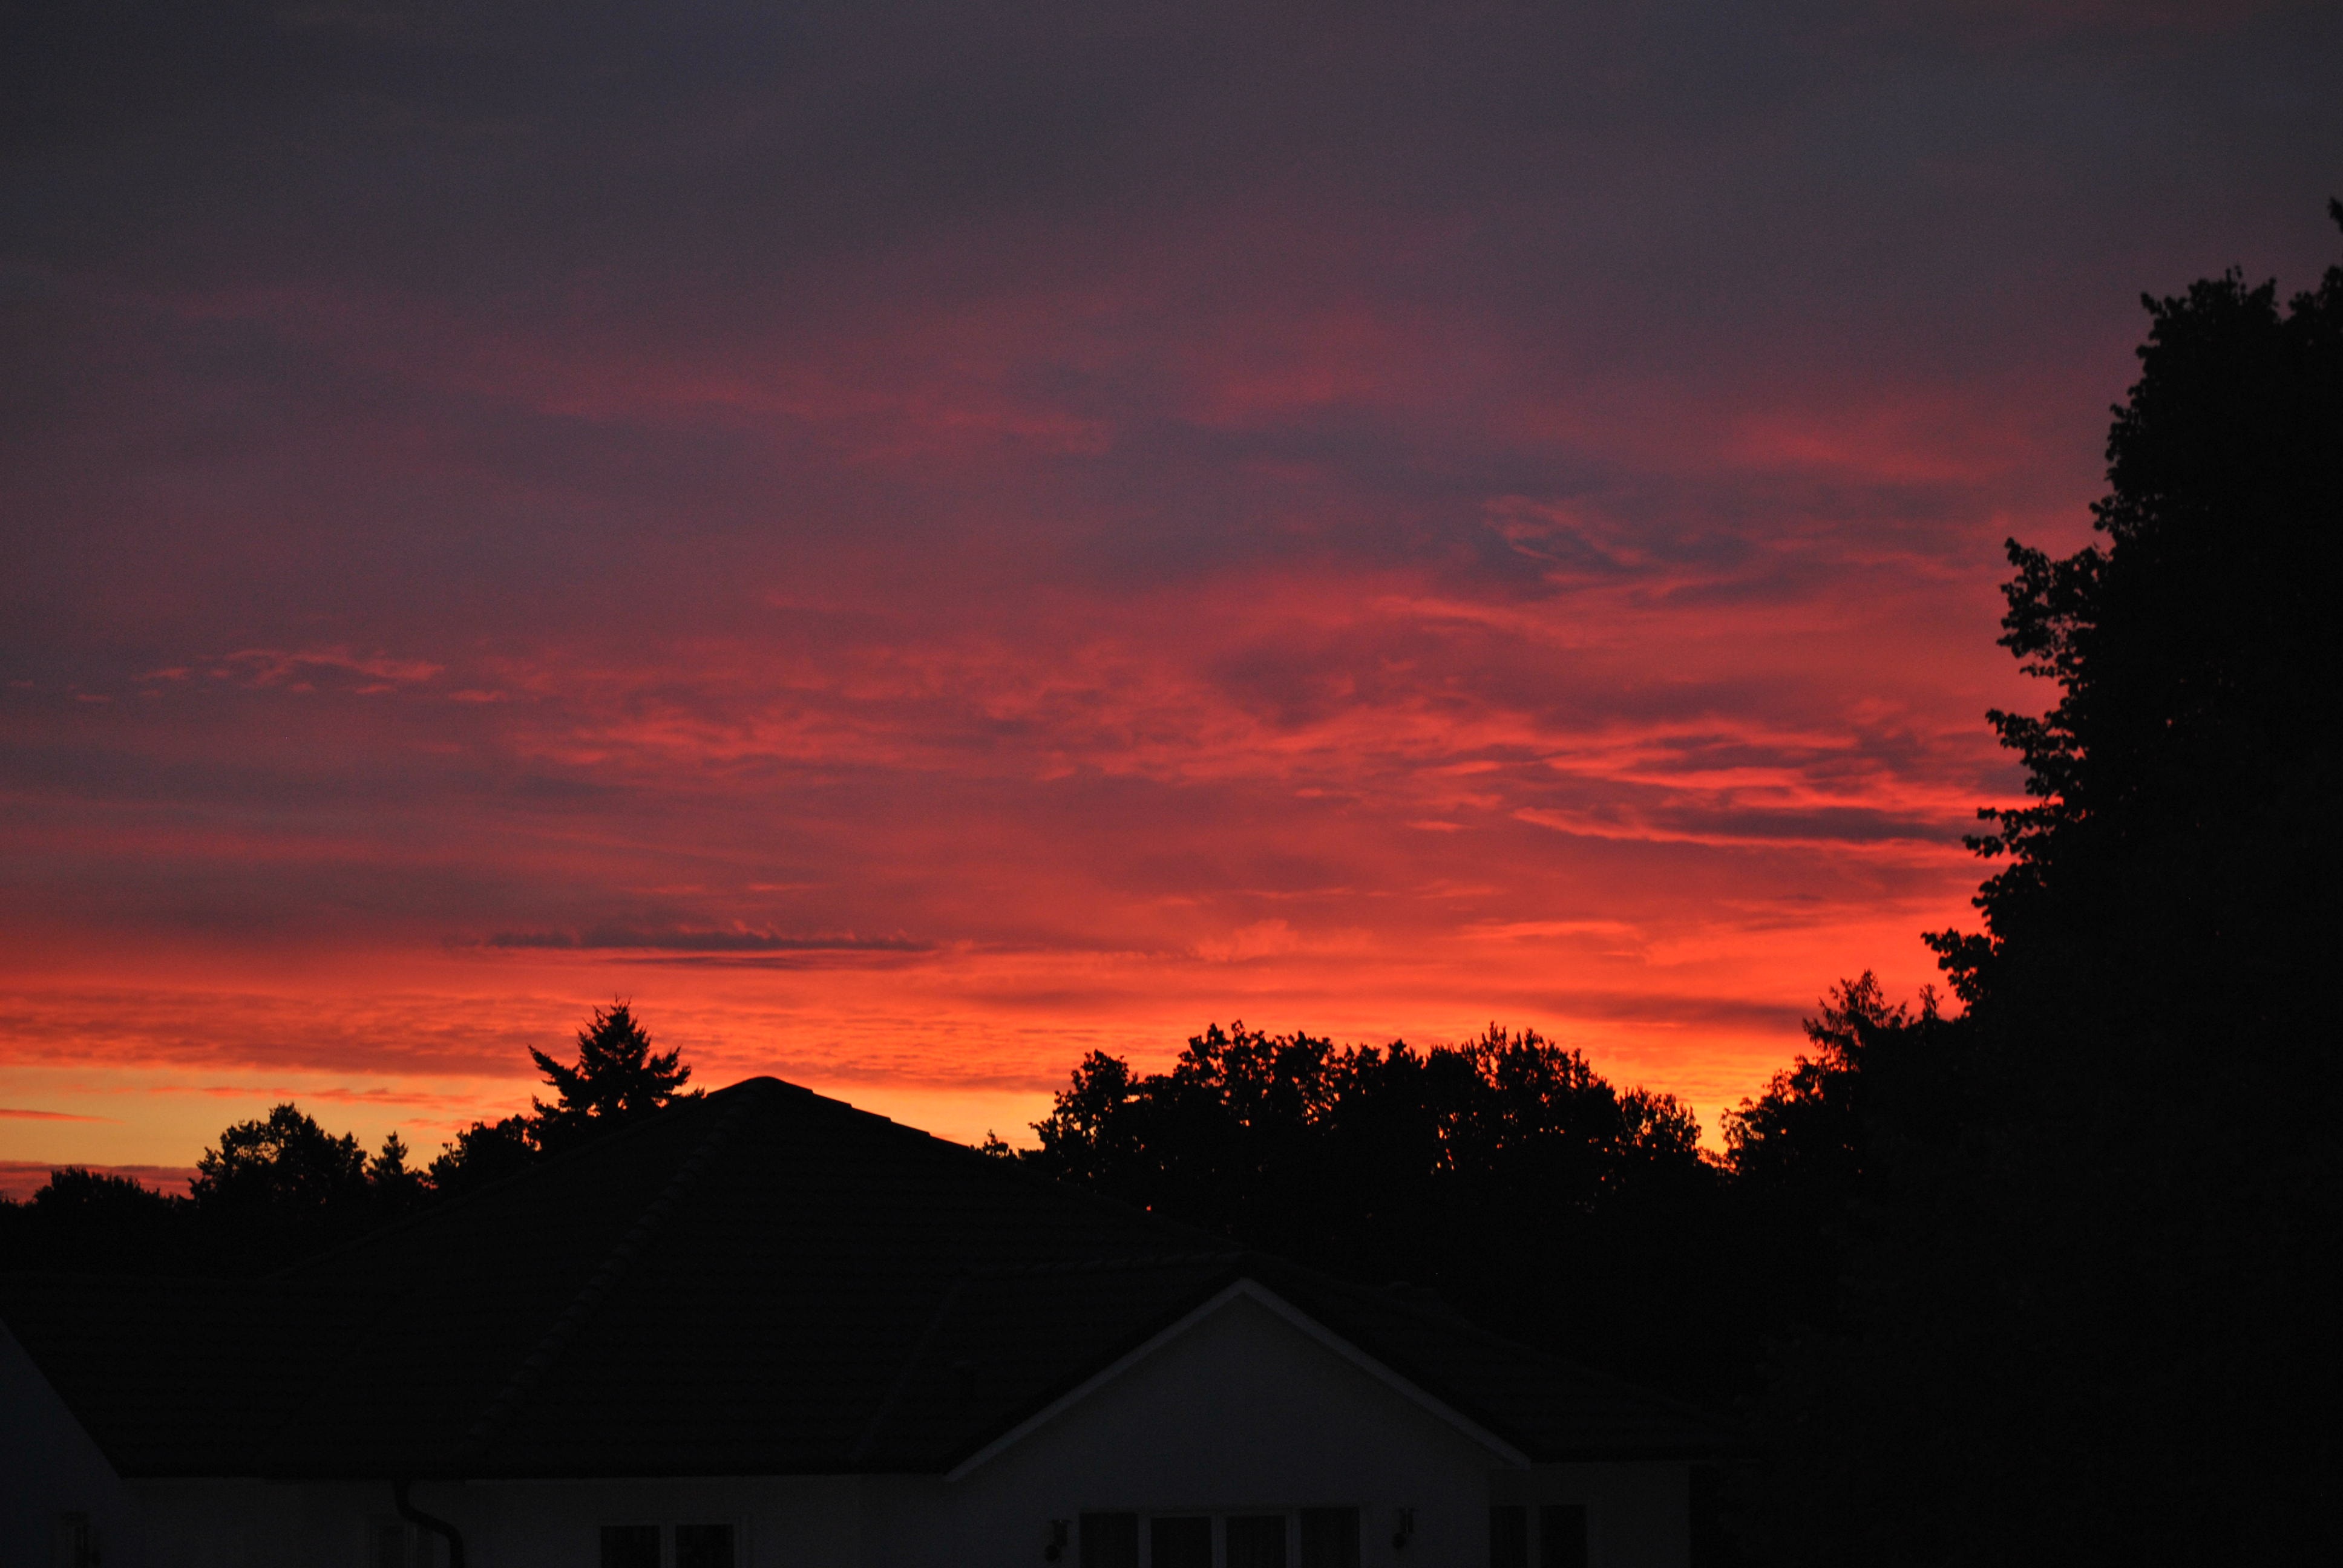
nature, horizon, cloud, sky, sun, sunrise, sunset, morning, dawn, city, atmosphere, dusk, evening, orange, skies, mood, afterglow, morning sun, morgenrot, red sky at morning